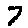
Label: 7